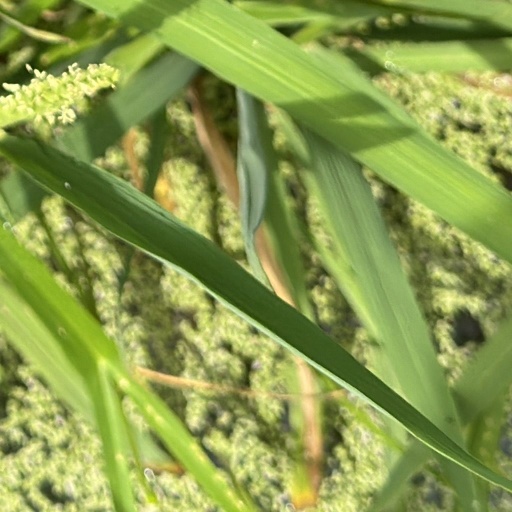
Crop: rice